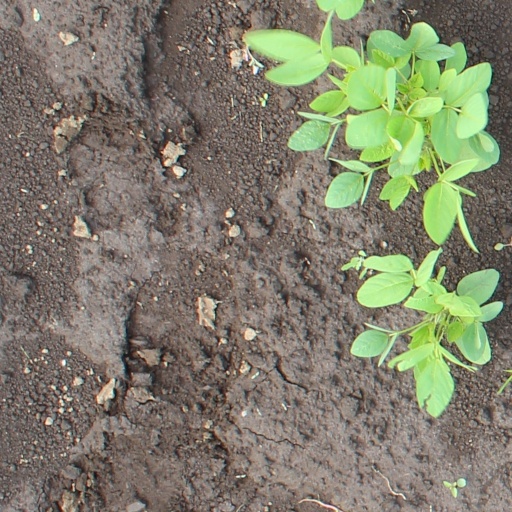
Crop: soybean